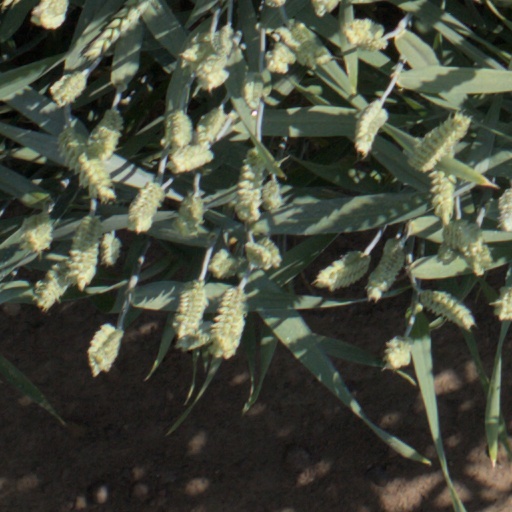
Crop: wheat